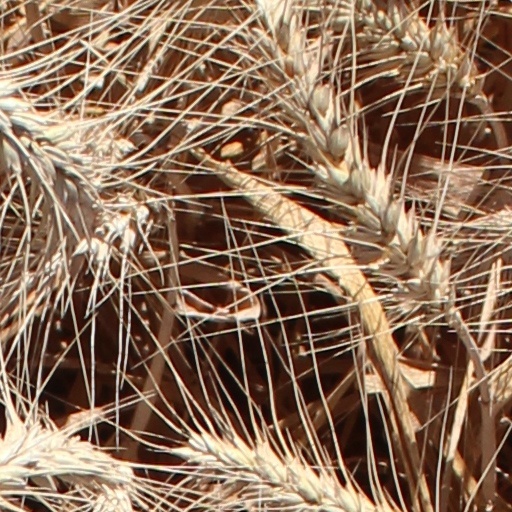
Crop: wheat